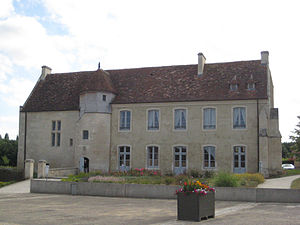
Bretteville-sur-Odon
Bretteville-sur-Odon er en kommune i Calvados departementet i Basse-Normandie regionen i det nordvestlige Frankrig.